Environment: real
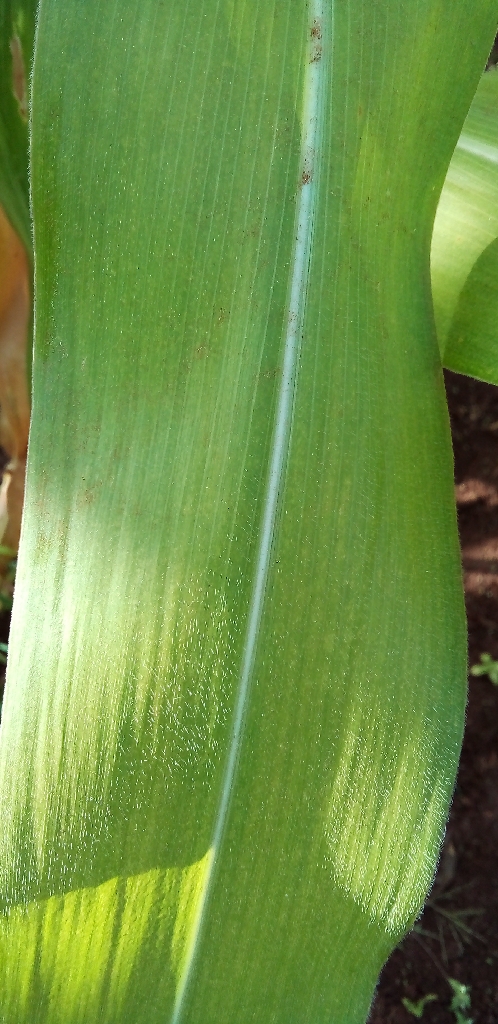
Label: healthy